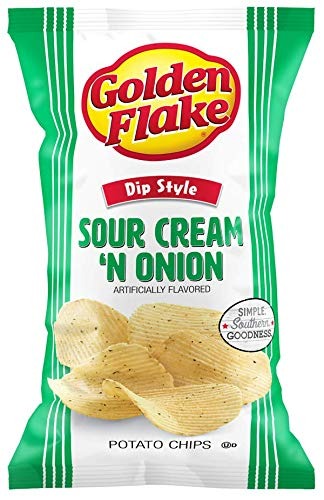
Item Name: Golden Flake Sour Cream & Onion Dip Chip 4.625oz. (4pack)
Product Description: Artificially flavored. Gluten free. Simple Southern goodness. You will be the life of the party when you show up with this Golden Flake Chip. Full of sour cream and onion flavor and made thicker for dipping! Simple. Southern. Goodness. Grab a bag today and enjoy! Satisfaction guaranteed! www.goldenflake.com. Follow us online! Facebook.com/GoldenFlake. Instagram. (at)golden_flake. Twitter. (at)Golden_Flake.
Value: 4.0
Unit: Count

Price: 1.97